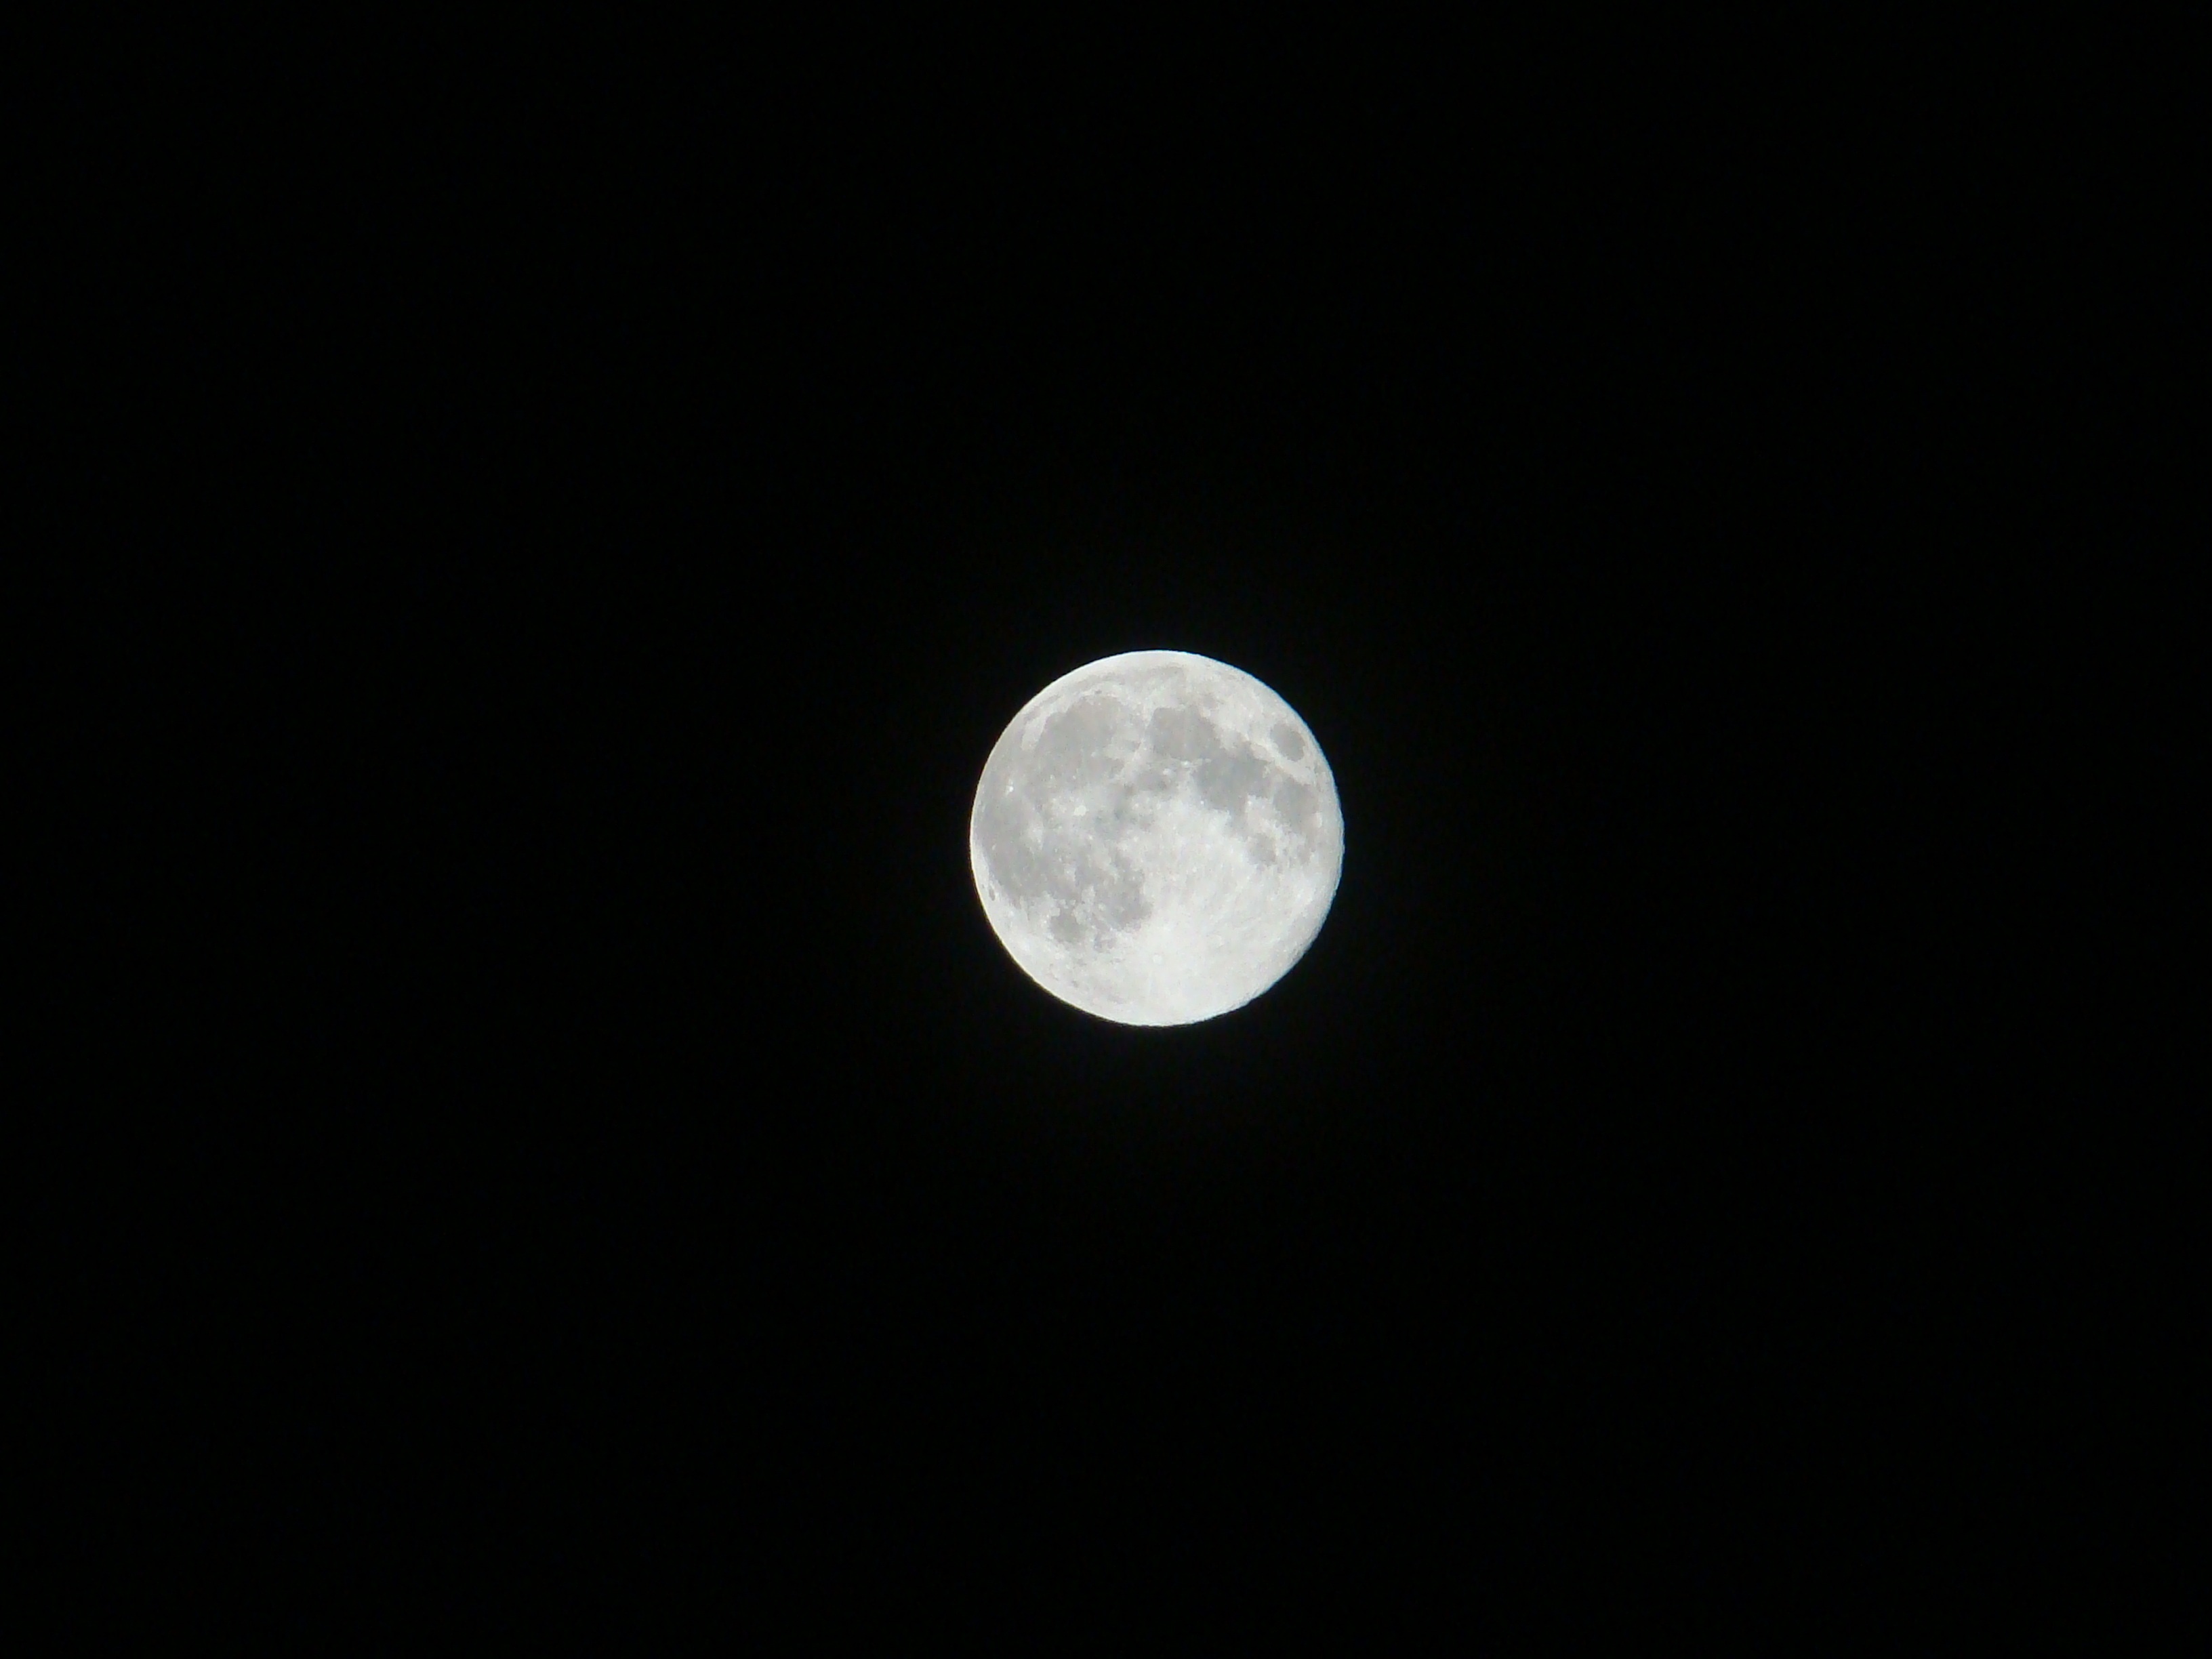
cosmos, atmosphere, space, glow, moon, full moon, solar, moonlight, circle, astronomy, fullmoon, bright, lunar, orb, supermoon, phase, gravity, orbit, astronomical object, celestial event